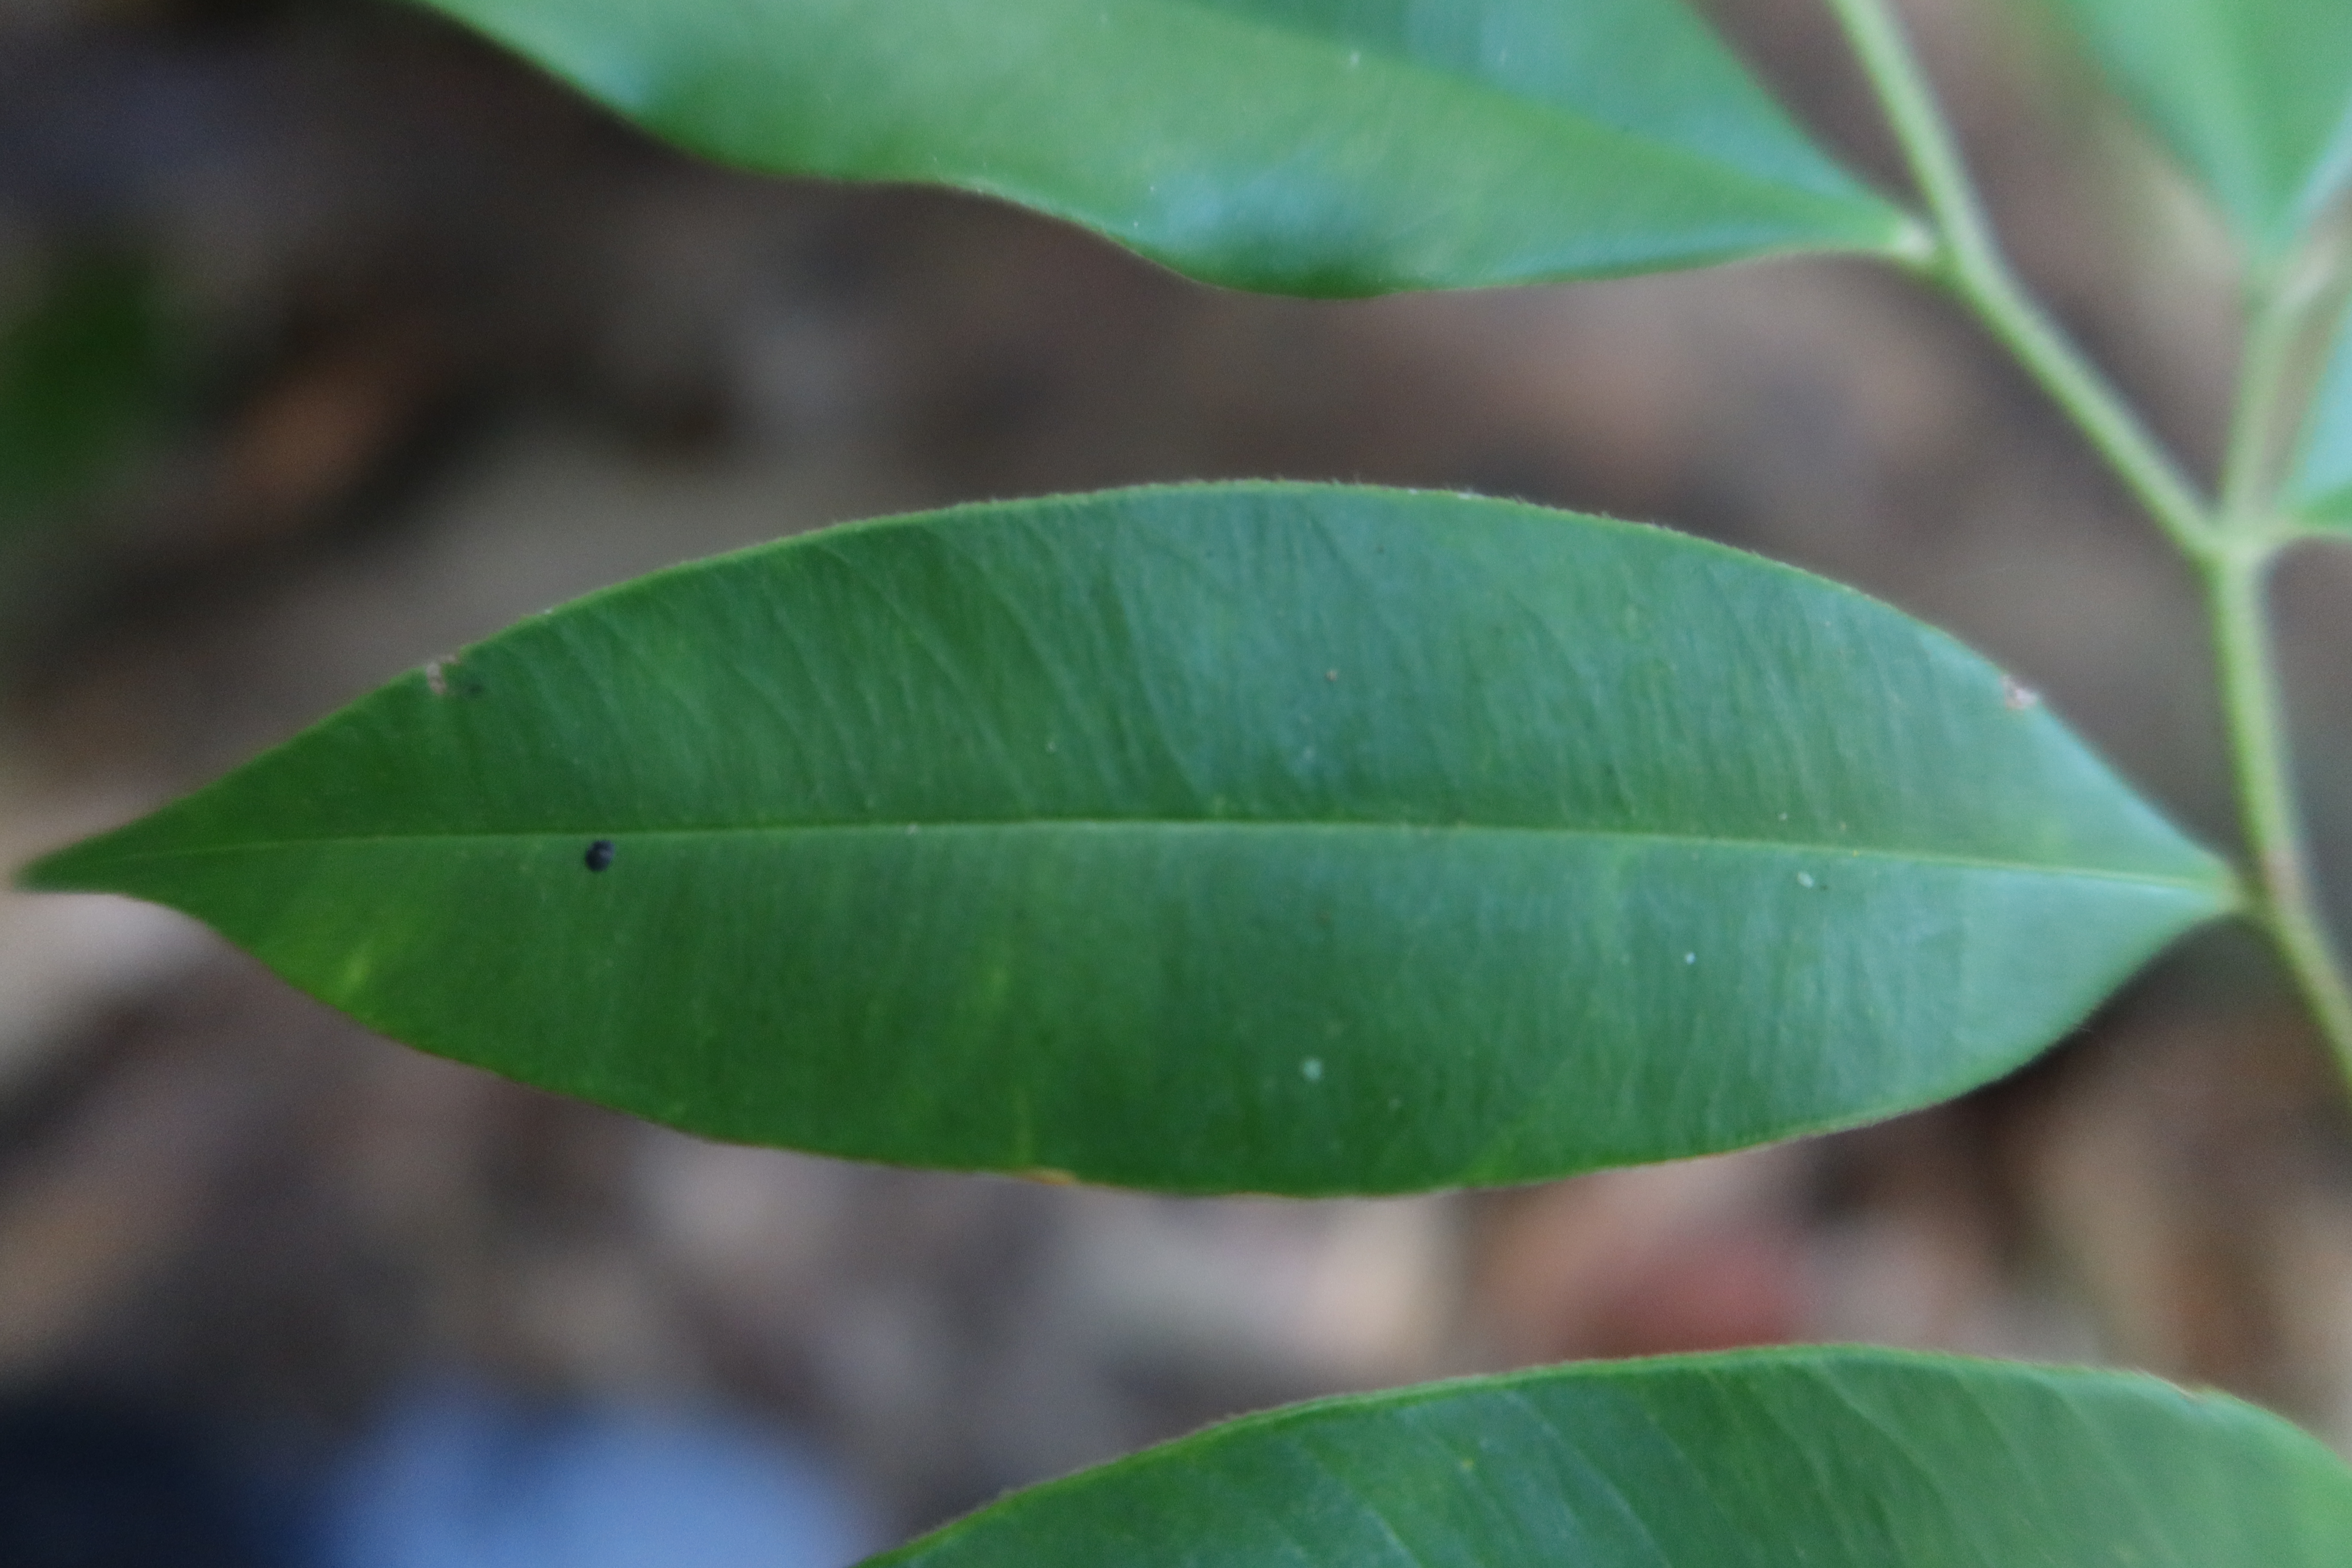
Label: Healthy